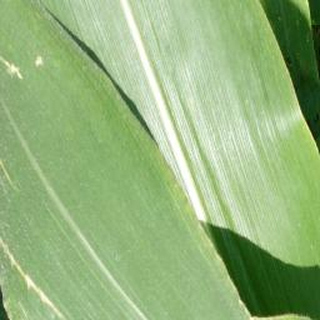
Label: healthy_corn